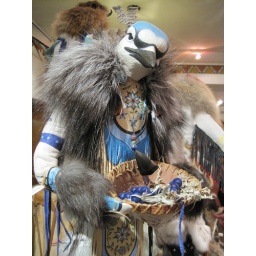
blue jay spirit animal wants to put you in blue beads TODAY